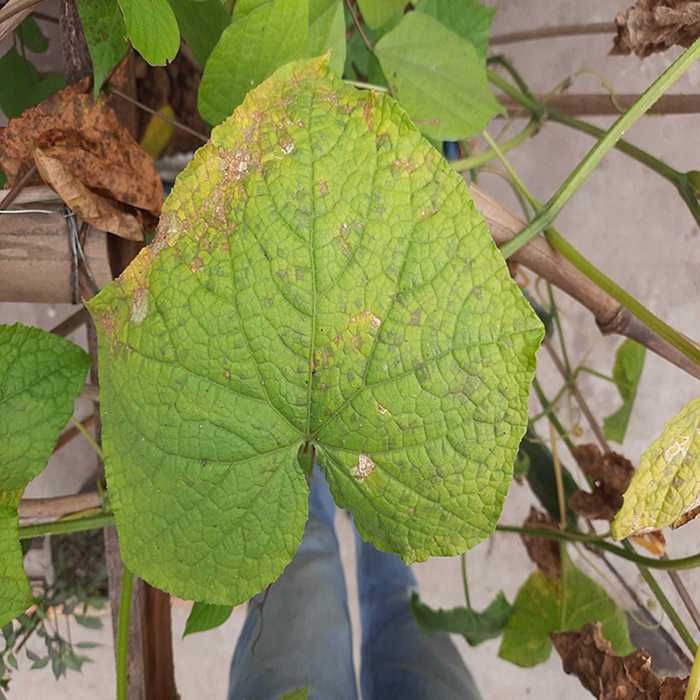
Plant: Cucumber
Label: Anthracnose lesions